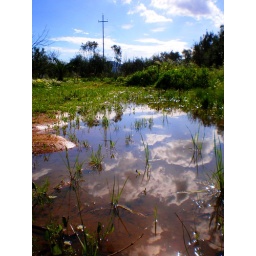
A puddle that seems a little lake in my country house in Ogliastra (Sardinia - Italy)